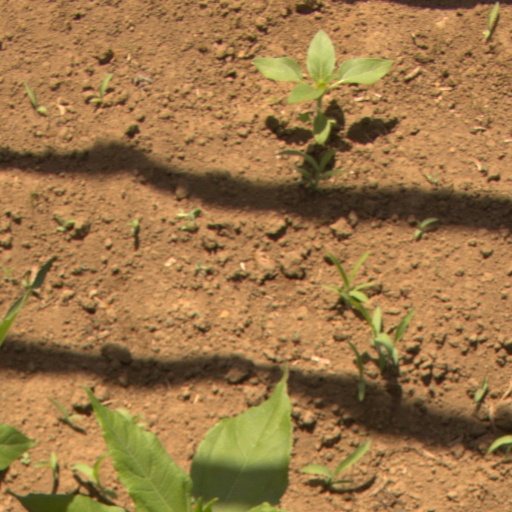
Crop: Jerusalem artichoke